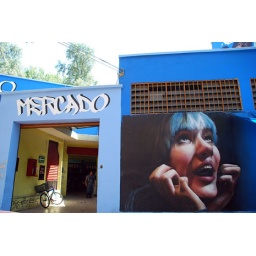
girl in the market